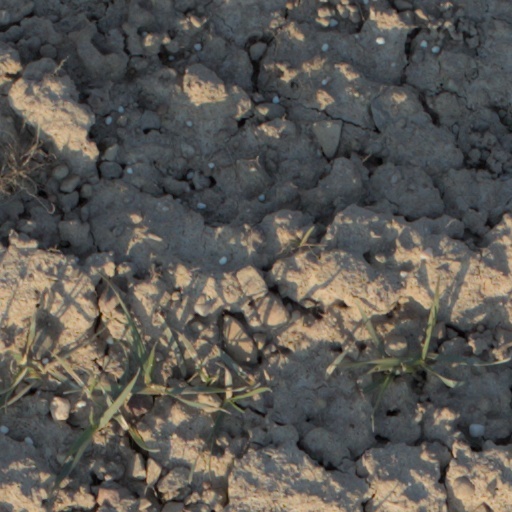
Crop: wheat